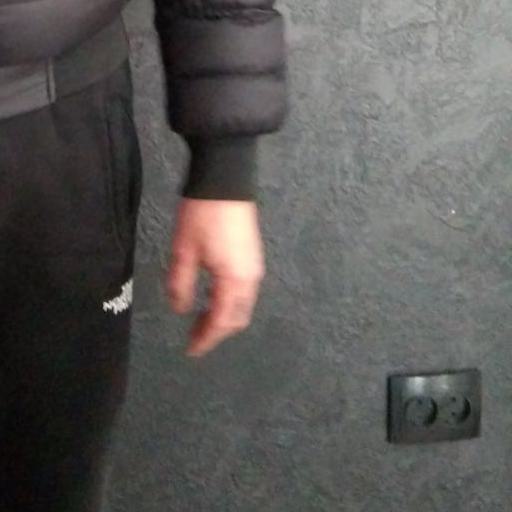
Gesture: no_gesture